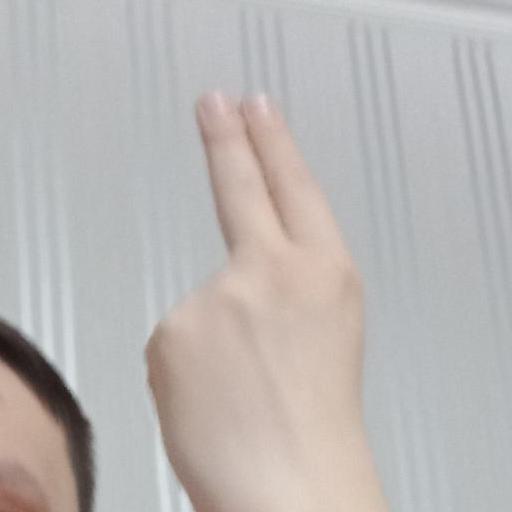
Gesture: two_up_inverted